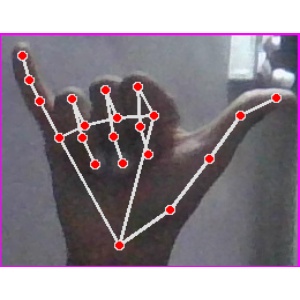
अक्षर: य